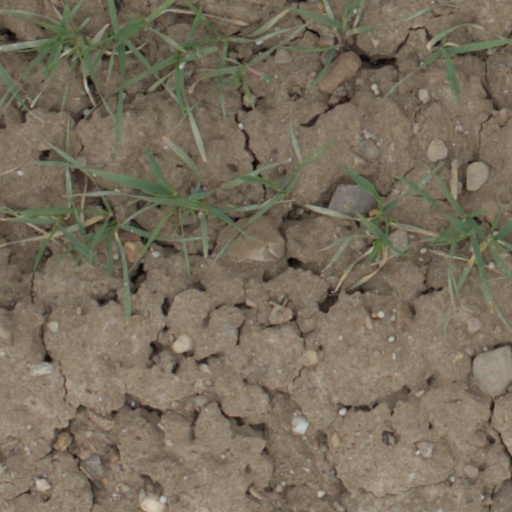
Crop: wheat